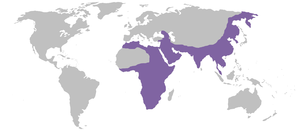
Leopard
Leopardens udbredelse.
Leopardens udbredelse.
Leoparden er en art i kattefamilien og er den af de store katte, der har størst udbredelse. Der findes leoparder næsten overalt i Afrika, i store dele af Asien, fra Tyrkiet over Mellemøsten til Indonesien og Rusland. Leoparden trives i næsten alle former for landskab – fra tropisk regnskov, tempererede skove og ørken til bjergområder op til 5,5 km over havets overflade. Leoparden er den 5. største kat i verden. Hannen kan veje op til 90 kg og blive 1,9 m lang. Hunnen er betydeligt mindre og kan veje op til 55 kg og blive 1,7 meter lang. Leoparden kan løbe helt op til 60 km/t.I naturen bliver leoparder i gennemsnittet mellem 12 og 17 år gammel. Men leoparden Roxanne som levede i McCarthney wildlife sanctuary blev 24 år gammel.